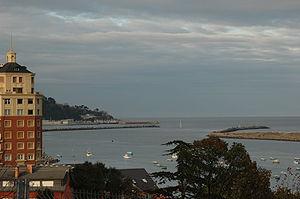
La Bidassoa est un fleuve côtier du Pays basque. Elle prend sa source dans les monts de Navarre et se jette dans le golfe de Gascogne.
Cet article recense les sites Natura 2000 des Pyrénées-Atlantiques, en France.